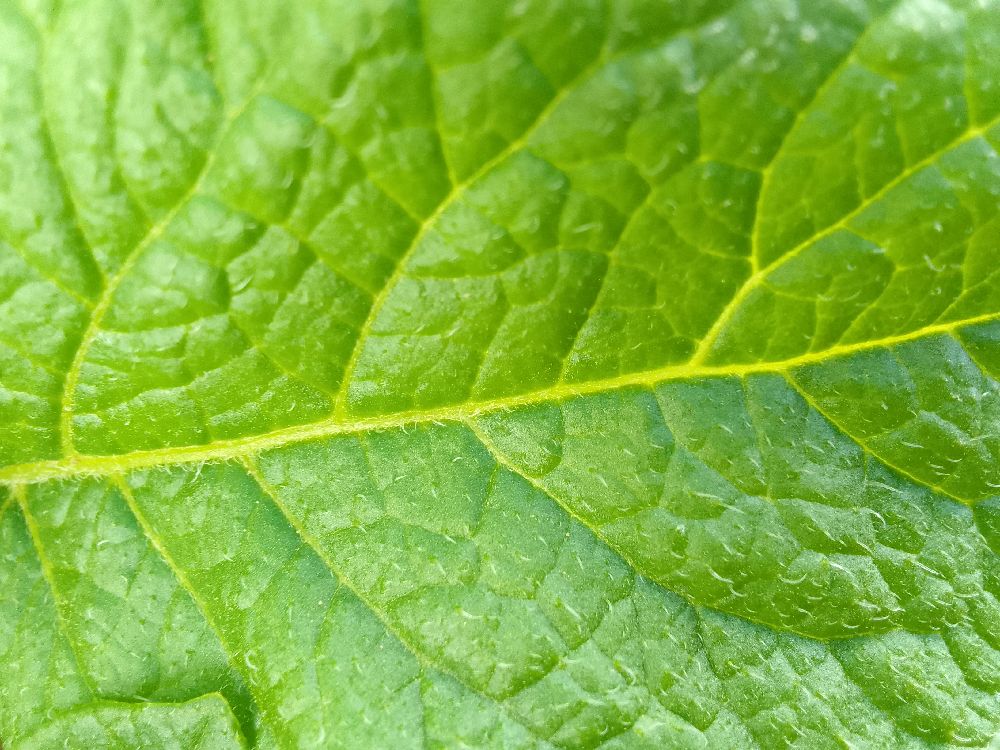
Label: Healthy